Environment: real
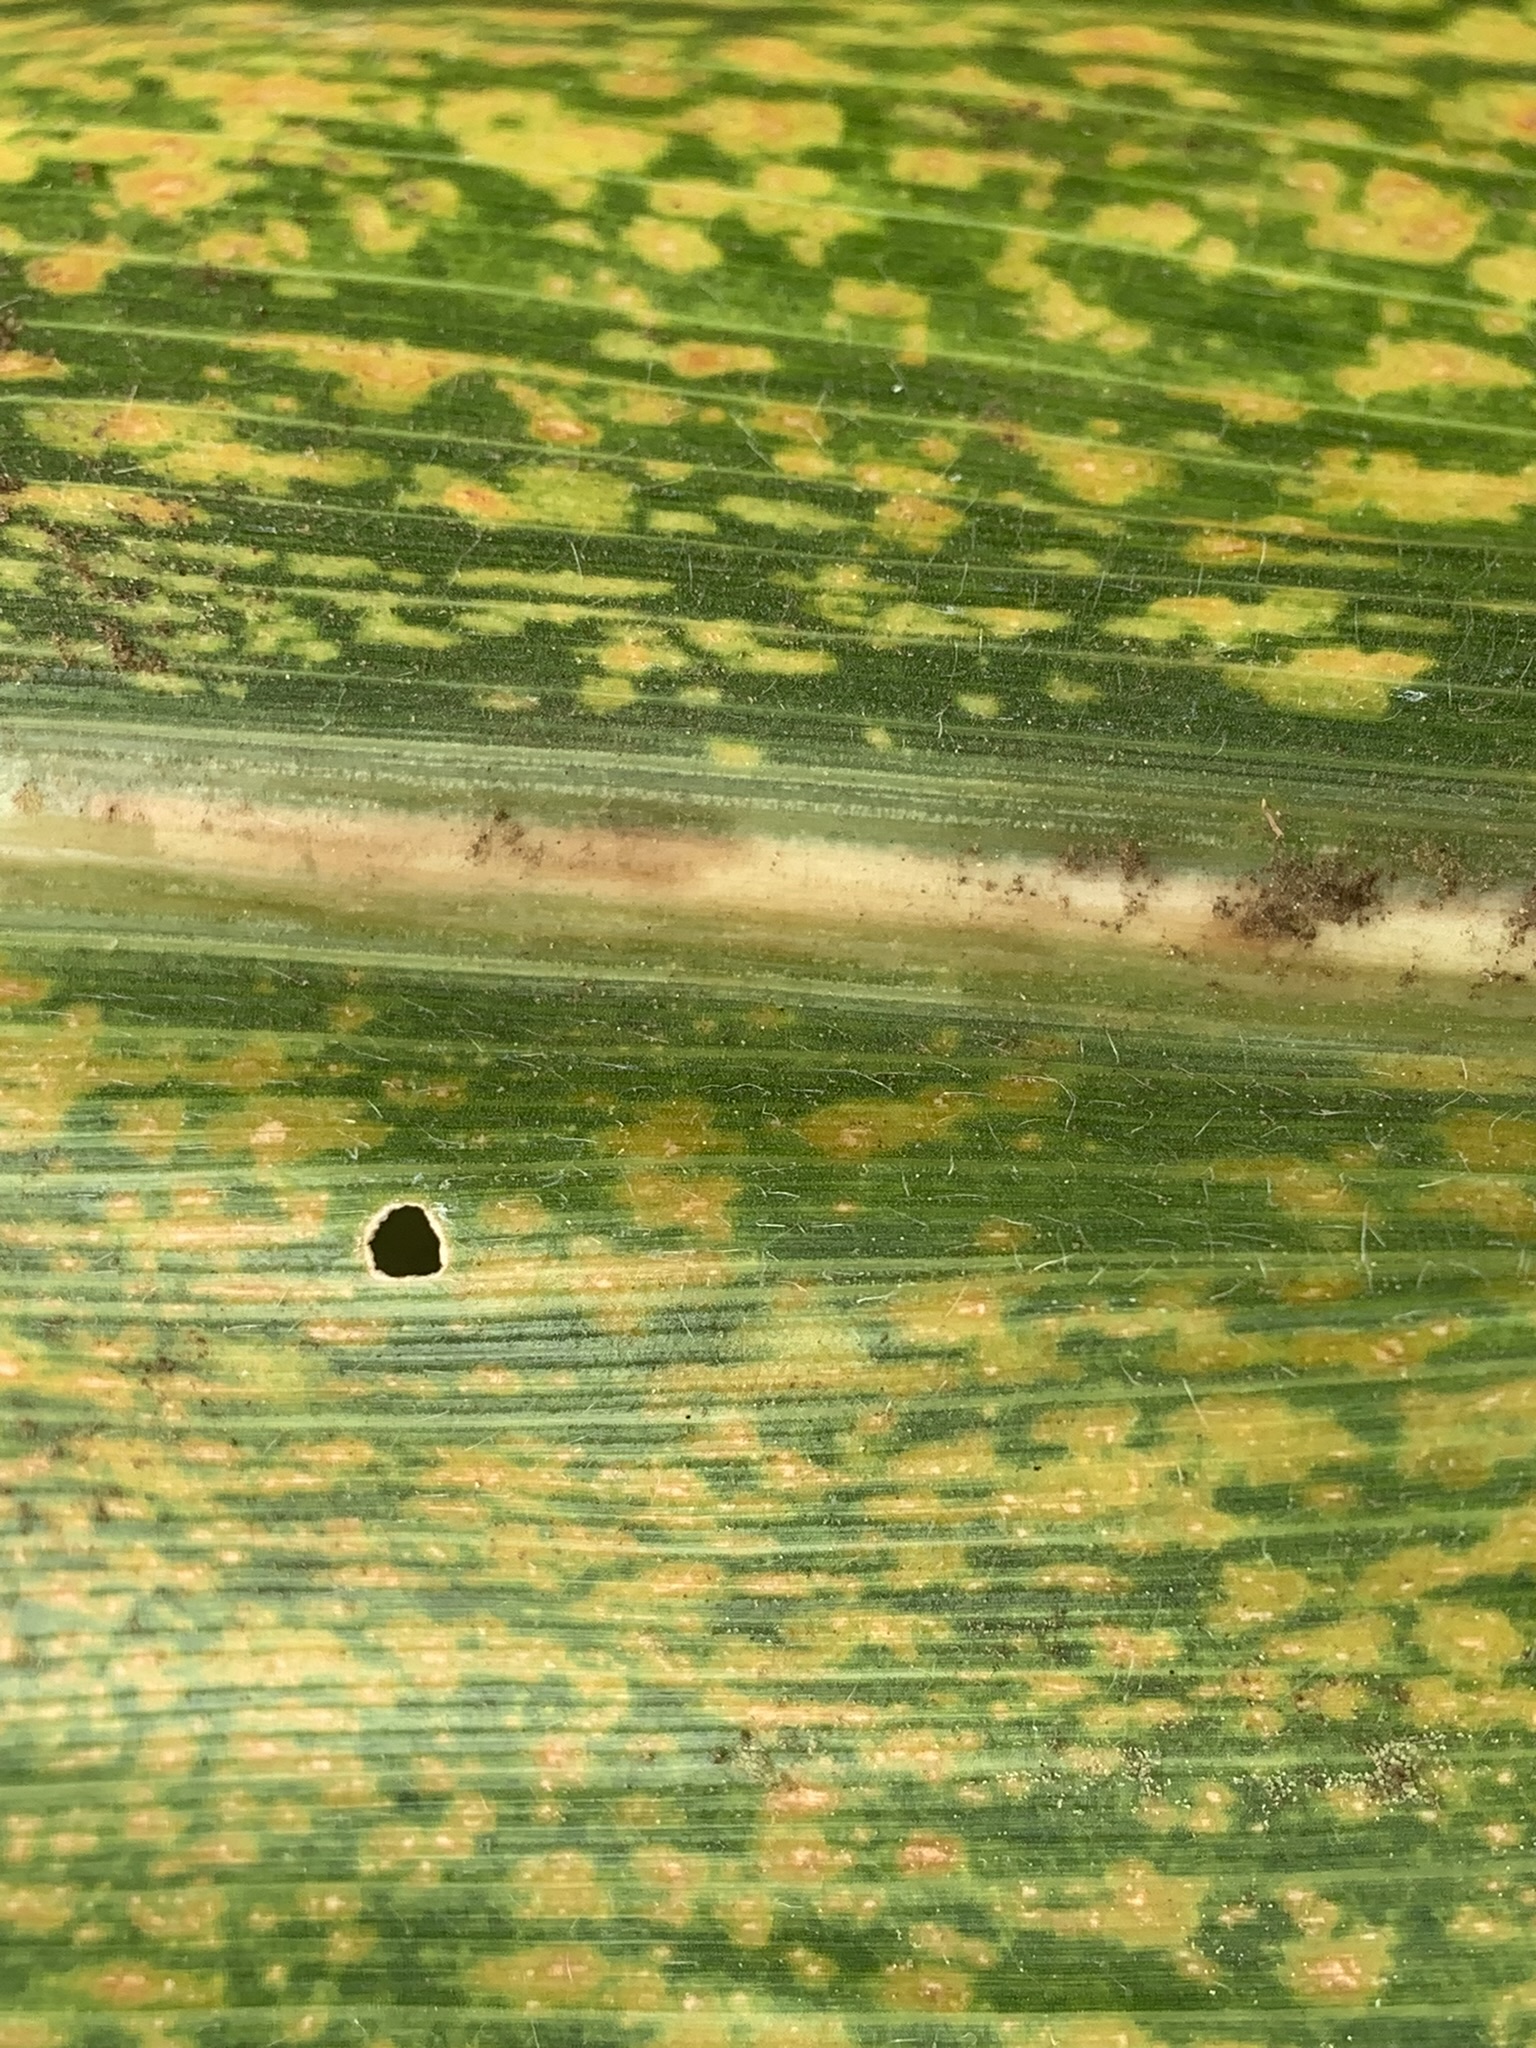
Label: lethal_necrosis